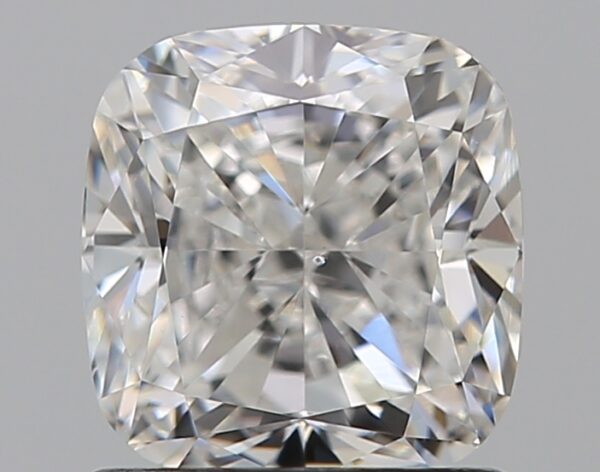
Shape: cushion
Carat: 1.2
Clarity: VS2
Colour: F
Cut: EX
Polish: EX
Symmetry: EX
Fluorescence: N
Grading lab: GIA
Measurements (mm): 5.97 x 5.73 x 3.98